Question: Please indicate a possible affordance area of the drag_suitcase that can be used for dragging
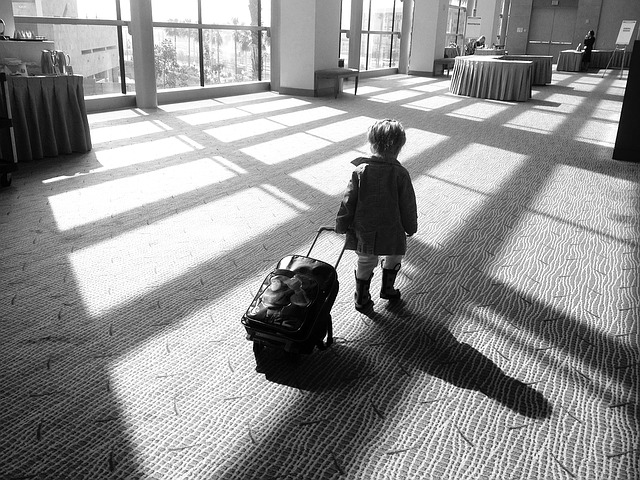
Answer: [315.5, 216, 360.5, 241]